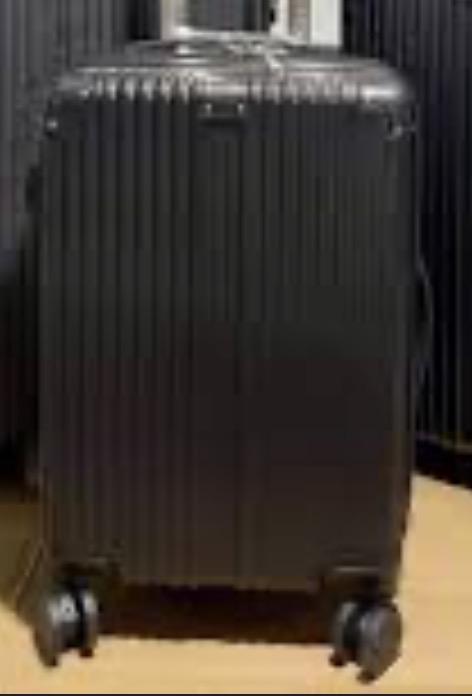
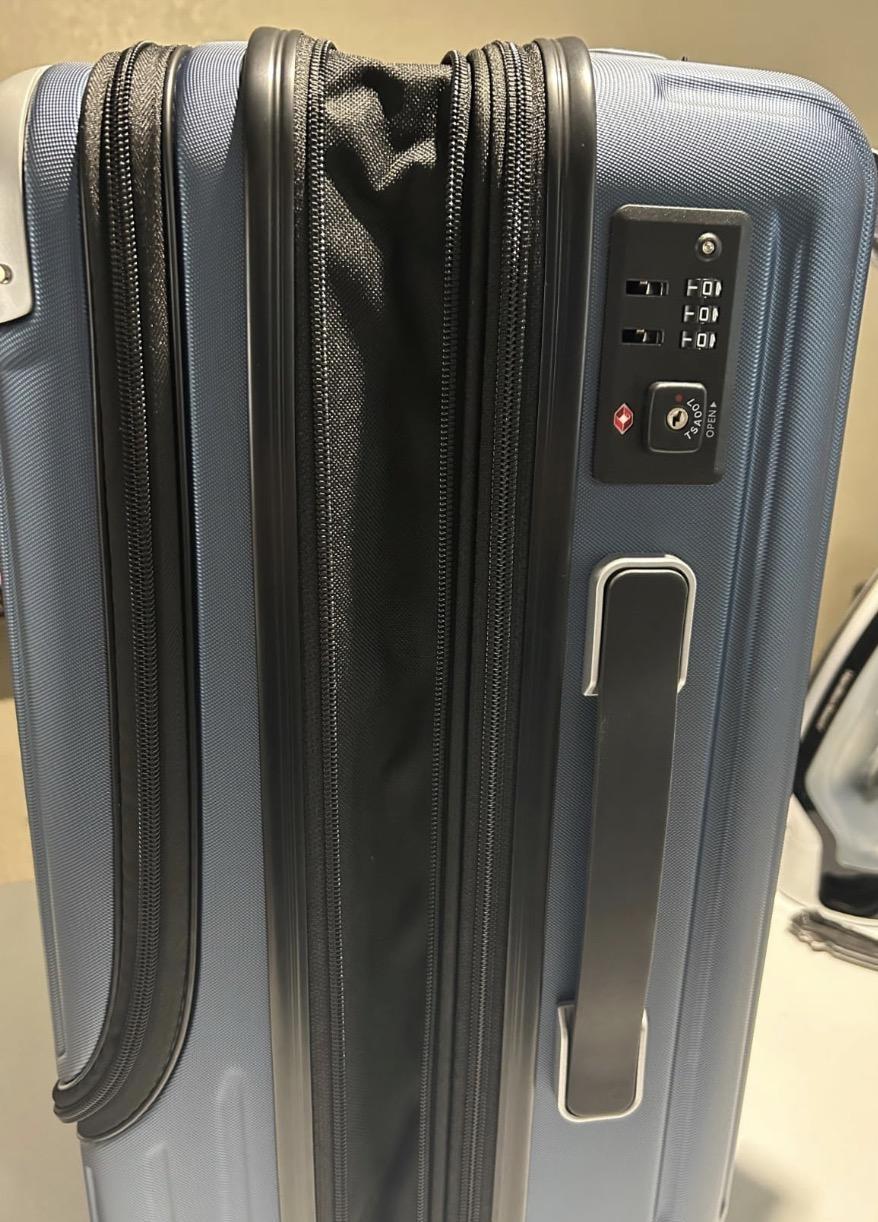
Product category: items_tea
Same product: no